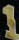
Number: 1